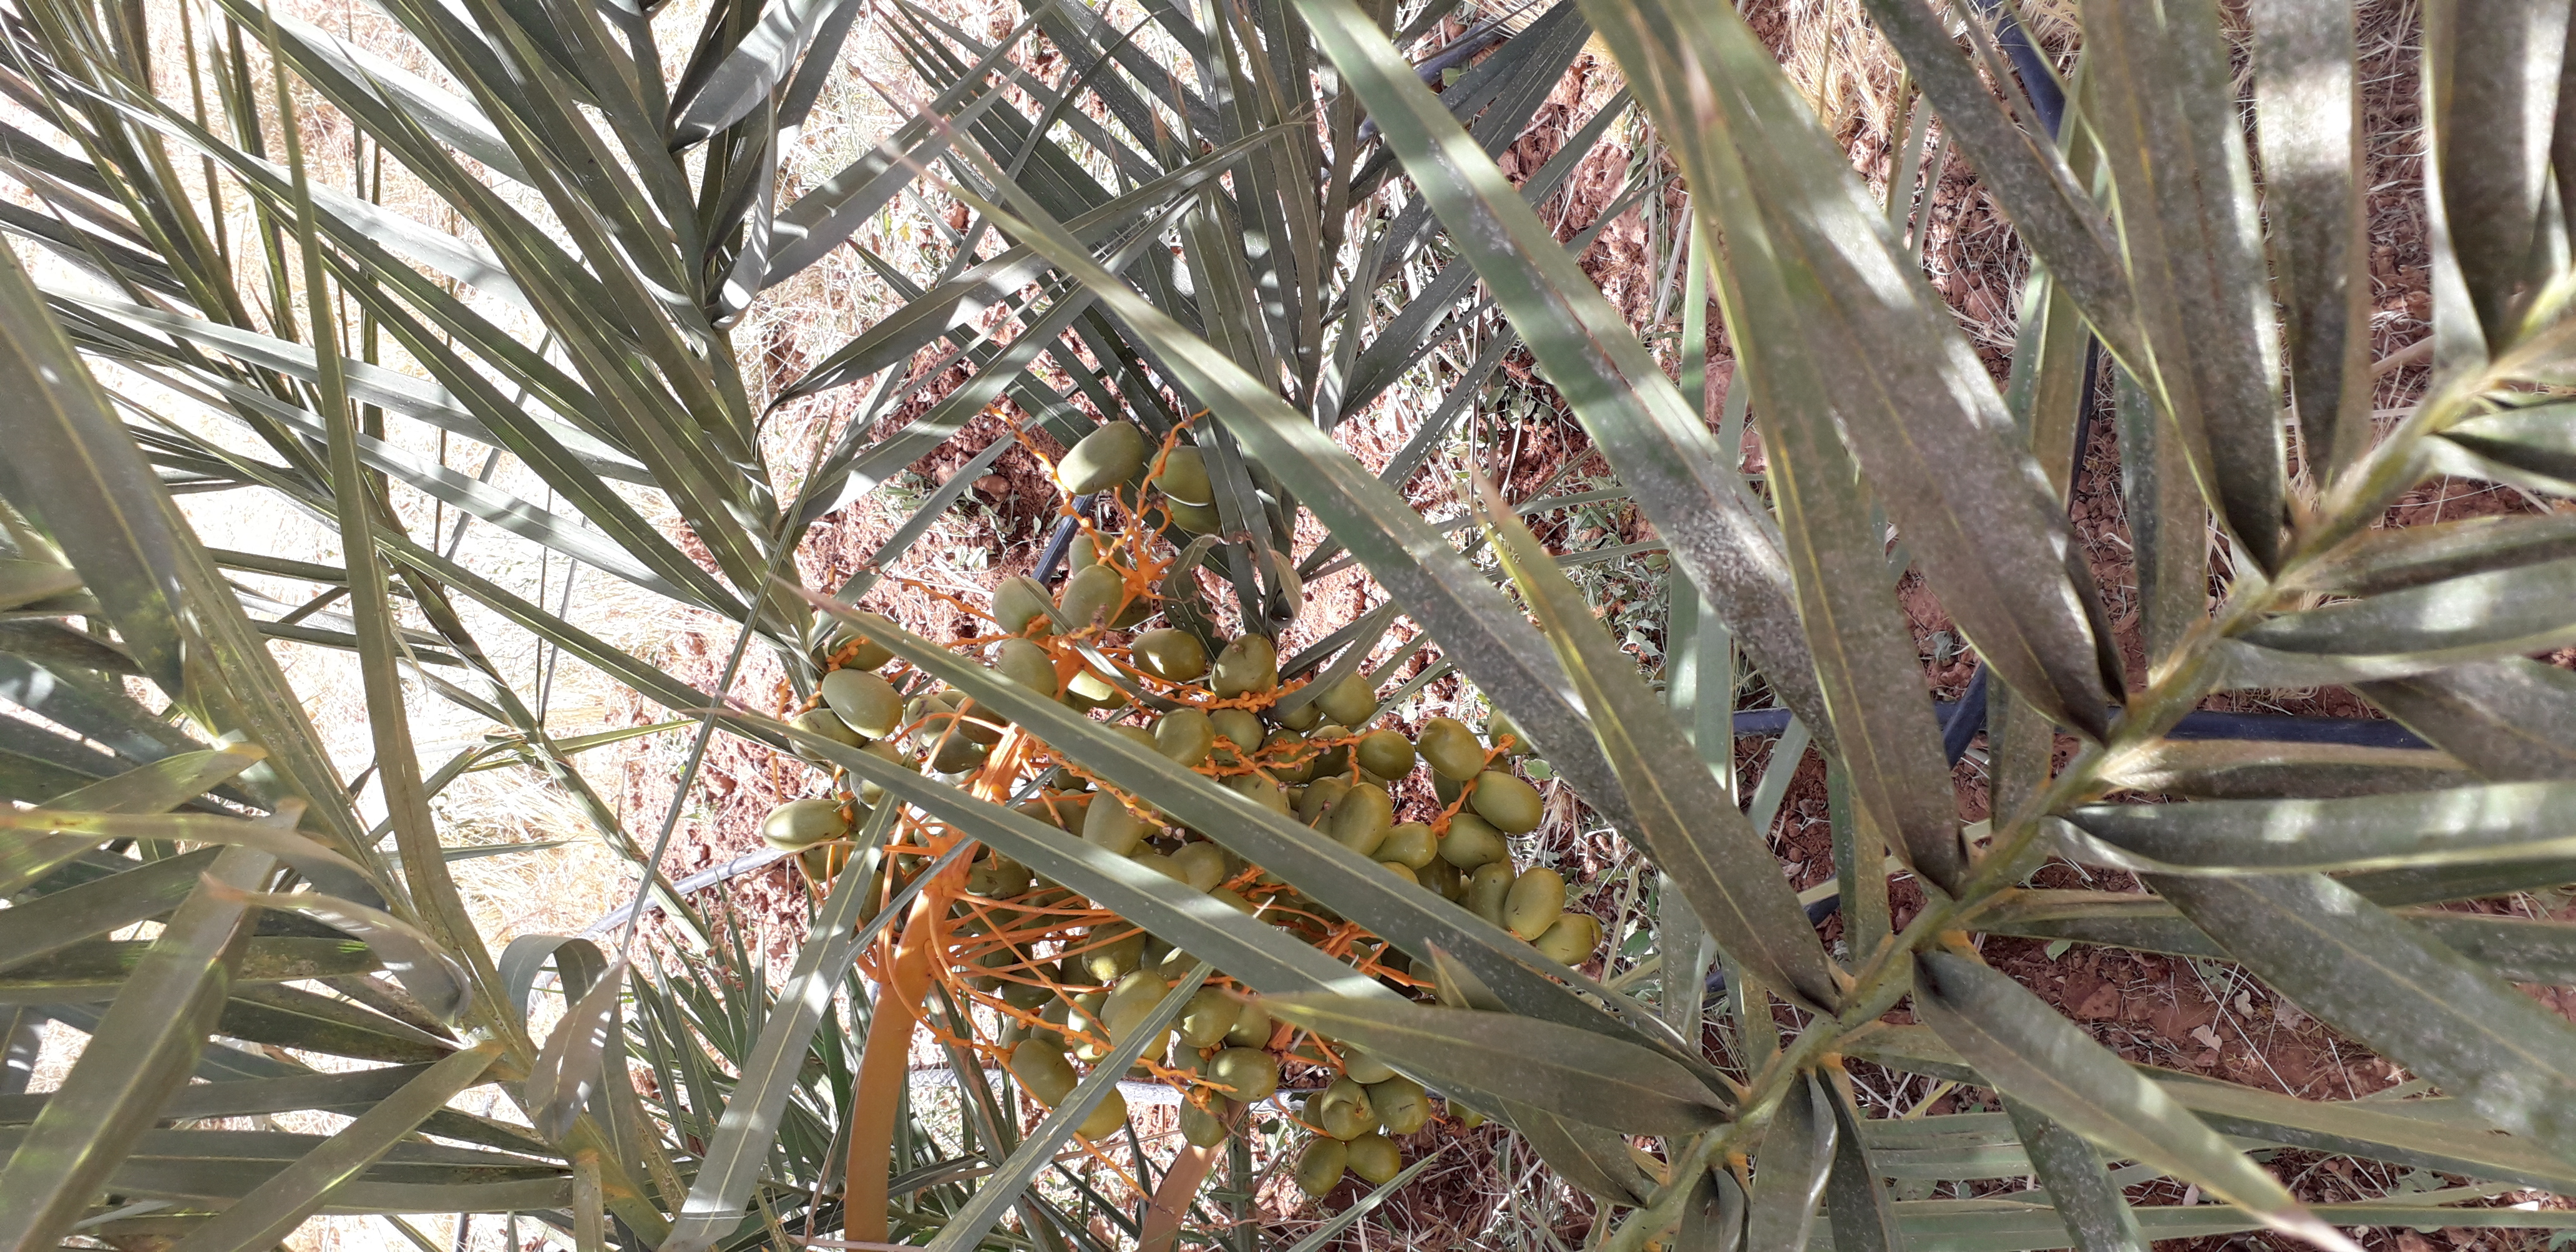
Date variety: Boufagous